Elle (sport)

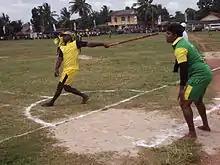

In rural Sri Lankan villages, an elle game was a communal activity enjoyed by the whole village despite the age or gender. It is a time to enjoy, laugh and cheer on your loved ones and neighbours as the whole village would break into teams and play the game as a tournament. Elle would also be played as regional tournaments where teams representing adjacent villages or towns would battle to win the title of best elle team. This would gradually spread to national level championships played with good cheer.